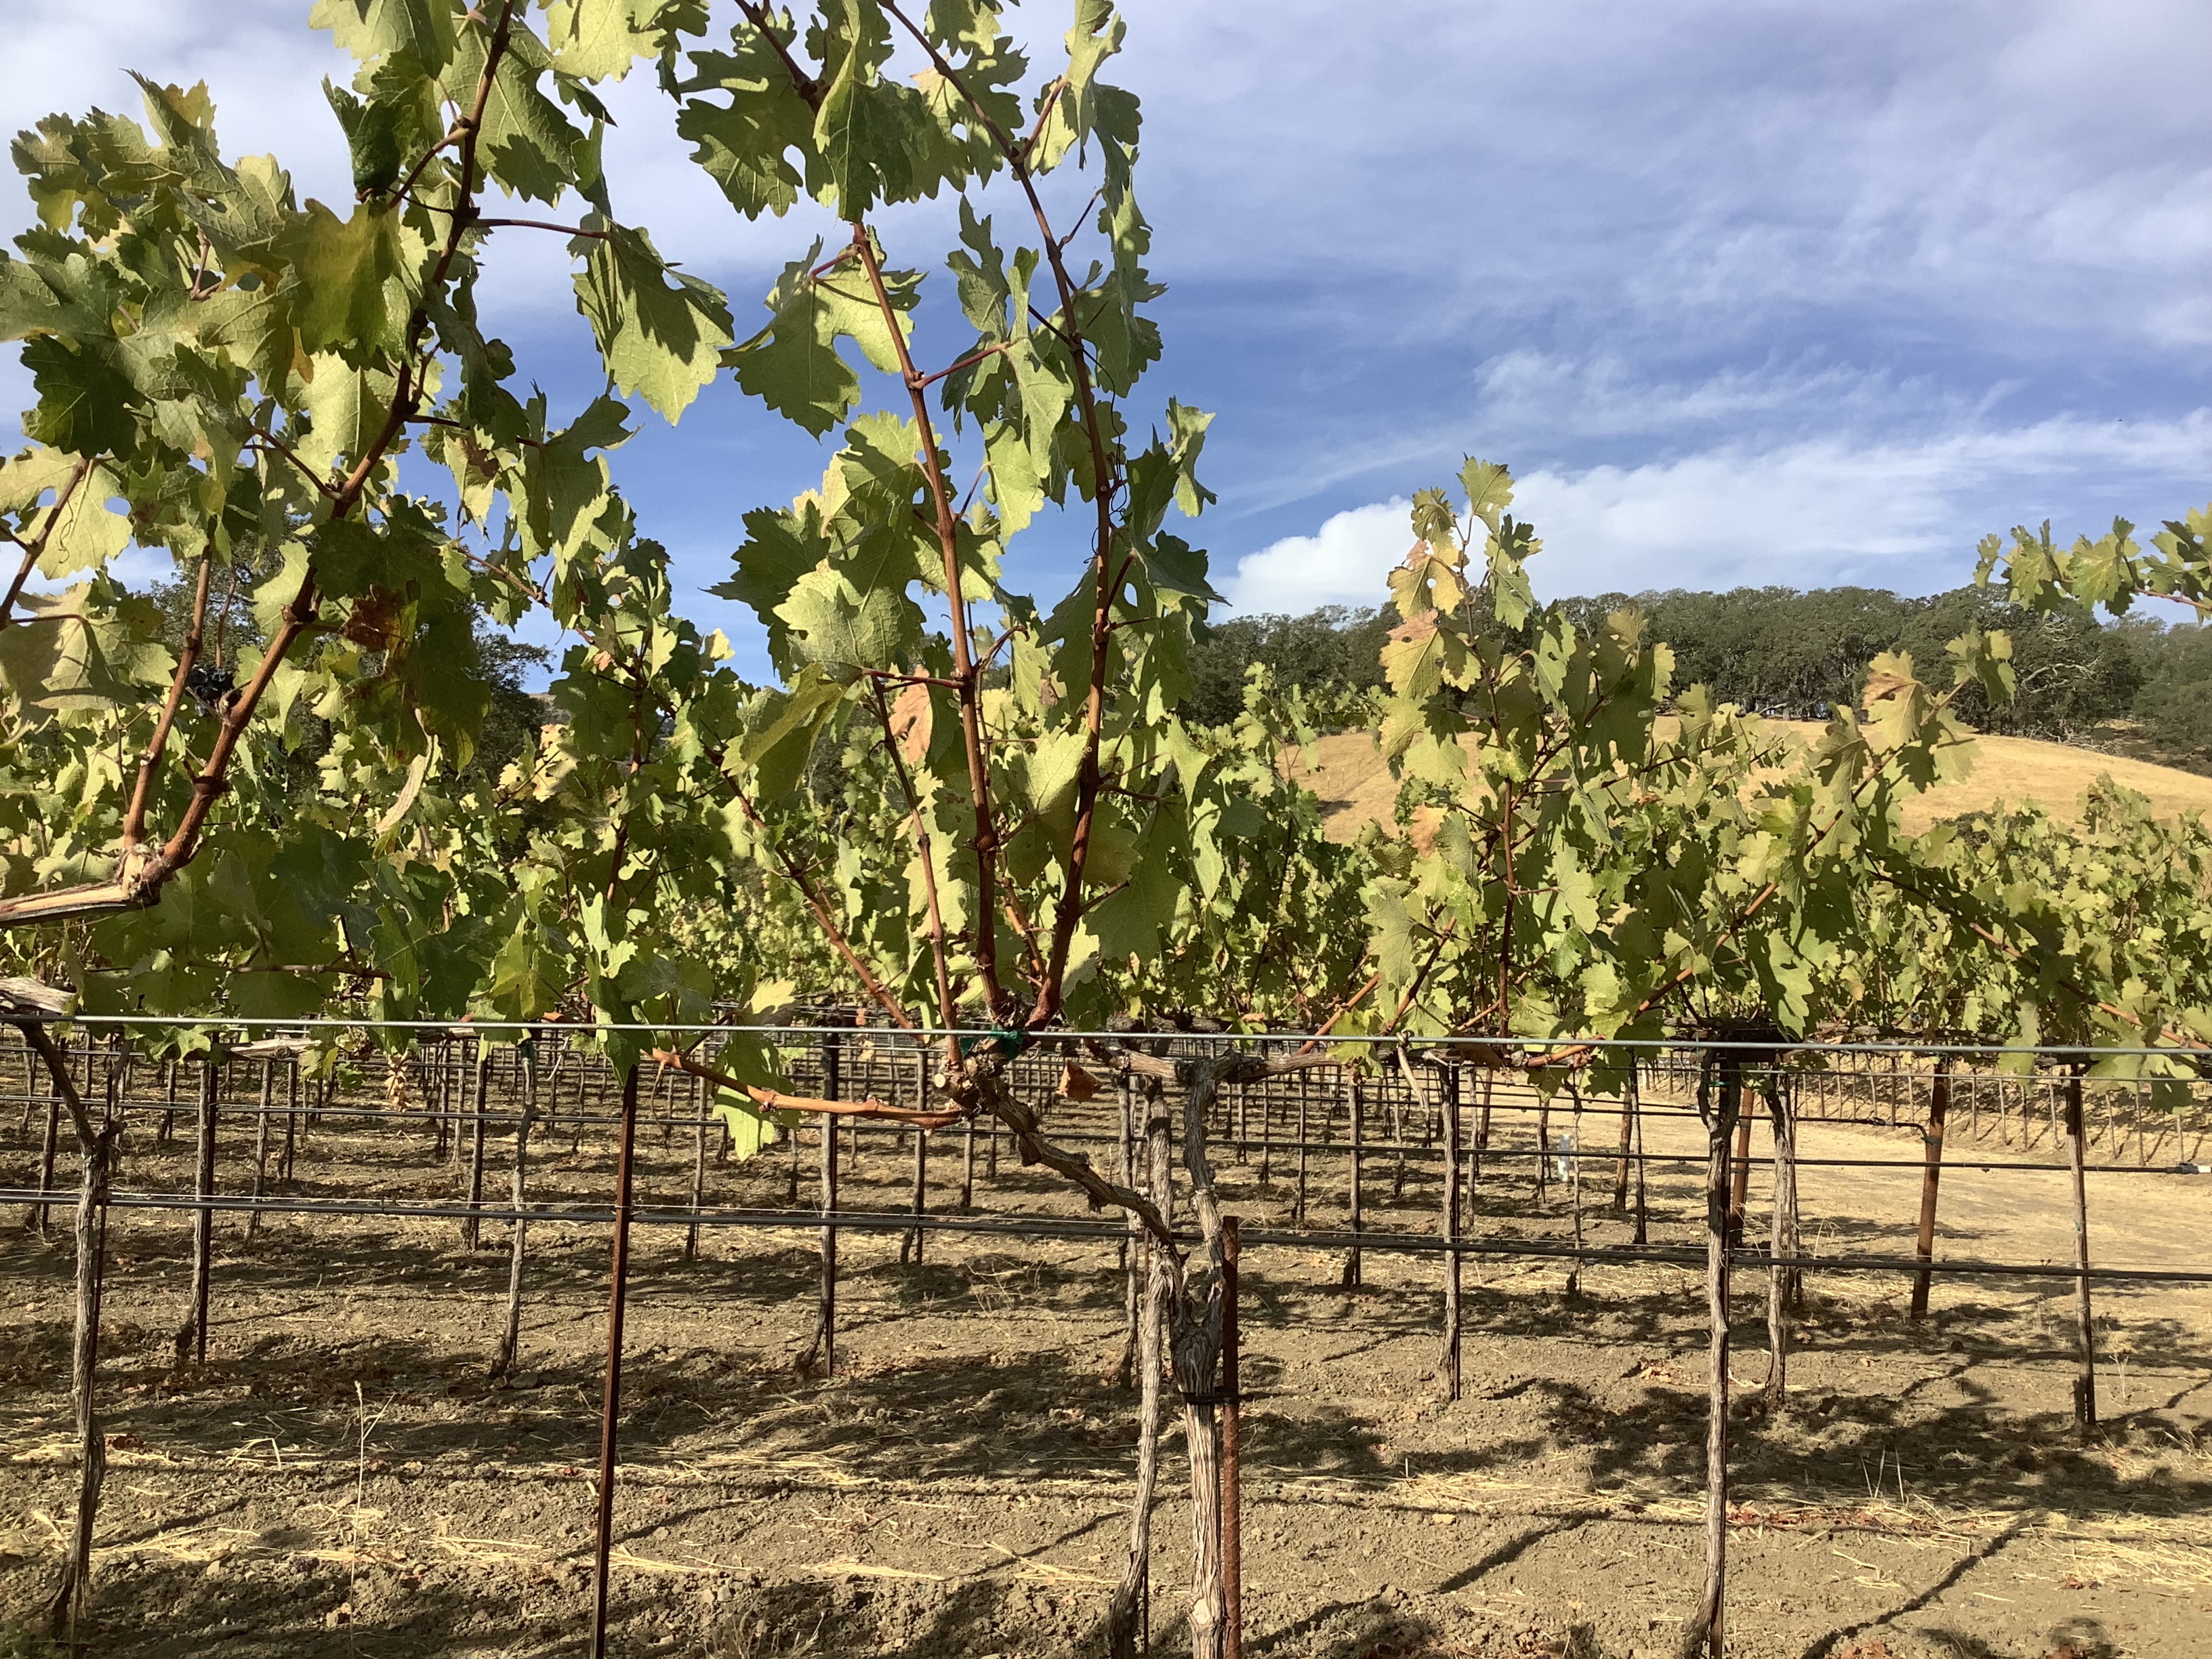
Label: No Virus